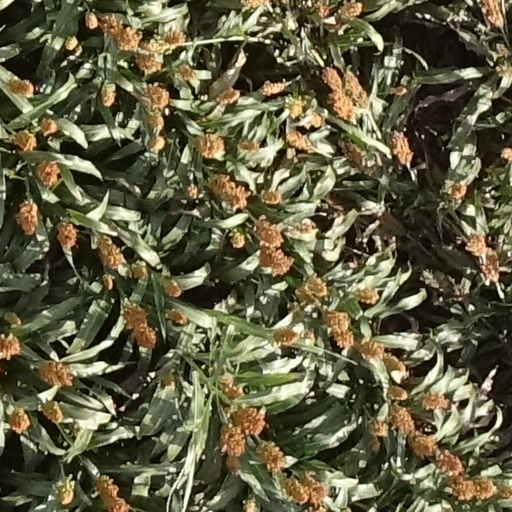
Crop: sorghum